History of Baltimore

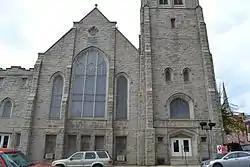
Sharp Street Church was established 1787, the existing building having been erected in 1898

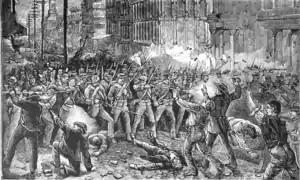
Baltimore railroad strike of 1877

In 1797, Baltimore Town merged with Fell's Point and incorporated as the City of Baltimore. Baltimore grew rapidly, becoming the largest city in the Southern United States. It dominated the American flour trade after 1800 due to the milling technology of Oliver Evans, the introduction of steam power in processing, and the merchant-millers' development of drying processes which greatly slowed spoilage. Still, by 1830 New York City's competition was felt keenly, and Baltimoreans were hard-pressed to match the merchantability standards despite more rigorous inspection controls than earlier, nor could they match the greater financial resources of their northern rivals.